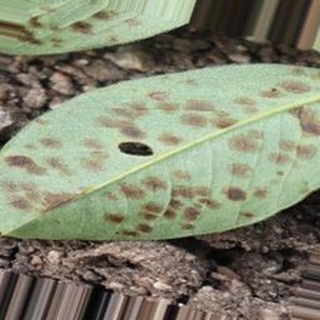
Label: groundnut_rust